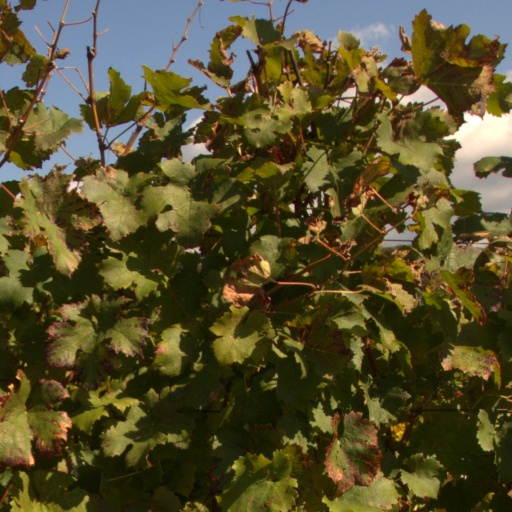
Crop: grape